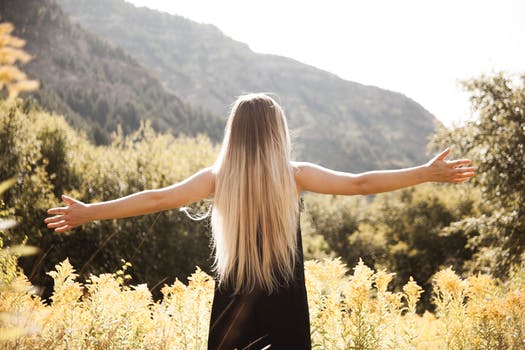
Label: No Watermark